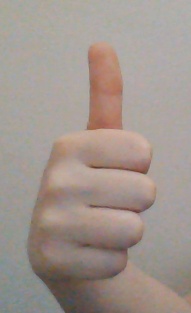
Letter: aleff